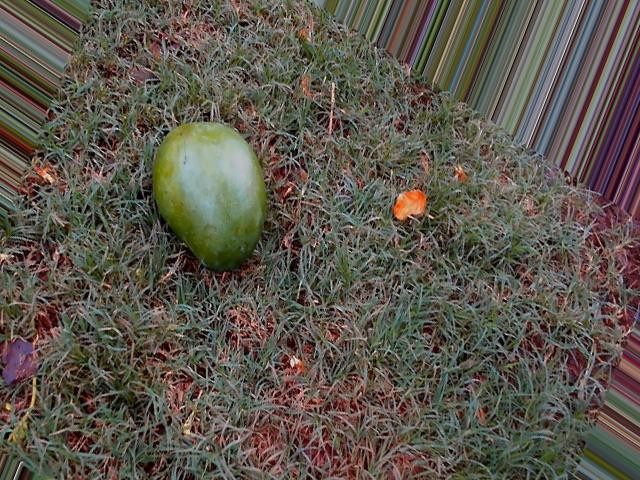
Label: Raw_Mango